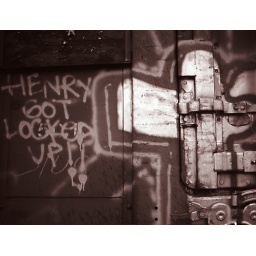
I love this one. The graffiti and the locked up train door is just so perfect in my mind.